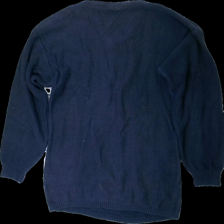
View: back
Type: Sweater
Category: Men
Brand: Not in the list
Brand text on label: jennifer
Colors: Blue
Material: 100% cotton
Cut: Regular
Size: M
Season: All
Stains: Major
Damage: fläckar
Damage location: top center
Damage 2 location: bottom left
Damage 3: fläckar
Damage 3 location: middle center
Price range: <50
Recommended usage: Export
Description: blå stickad tröja, missfärgad över hela
Comment: missfärgad/ojämn i färgen